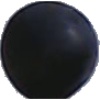
Label: Grape Blue 1